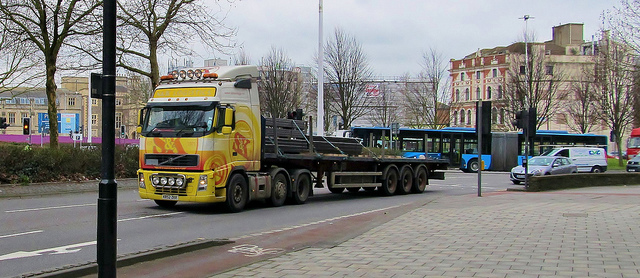
A yellow trailer truck driving down a street.

A large flatbed truck carrying something on a city street.

A yellow flatbed semi-truck travels down a city street.

A yellow truck driving down a city street.

There is a yellow decorated truck that is carrying materials